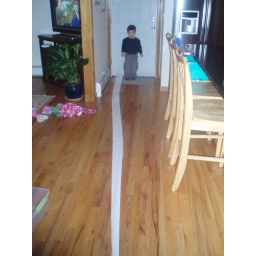
This bit of toilet paper originates on the roll in the bathroom down the hall. Good times.